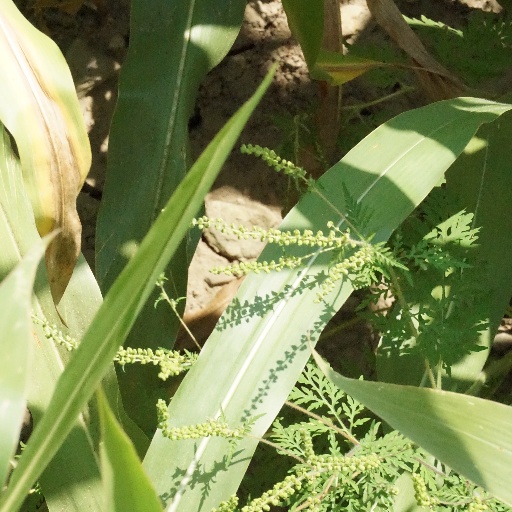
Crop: maize; corn